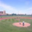
Label: plain